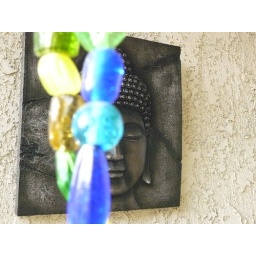
buddha in blue and green